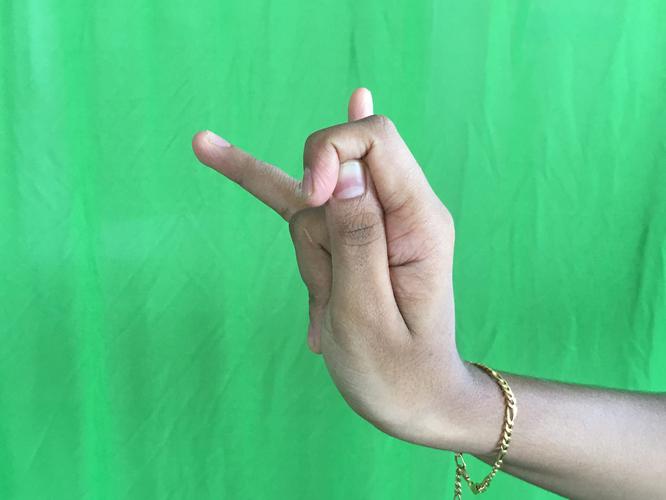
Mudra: Katakamukha_3
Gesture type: single_hand